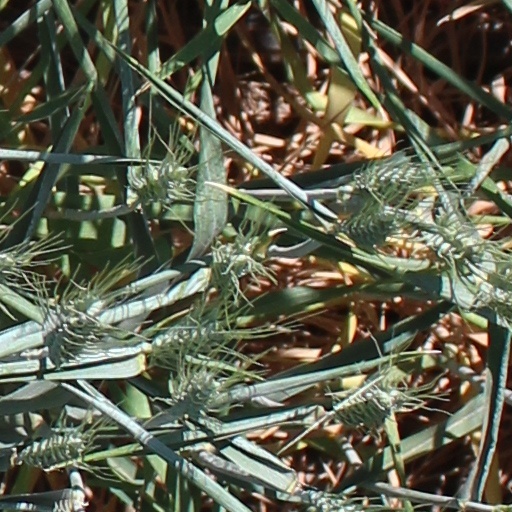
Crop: wheat